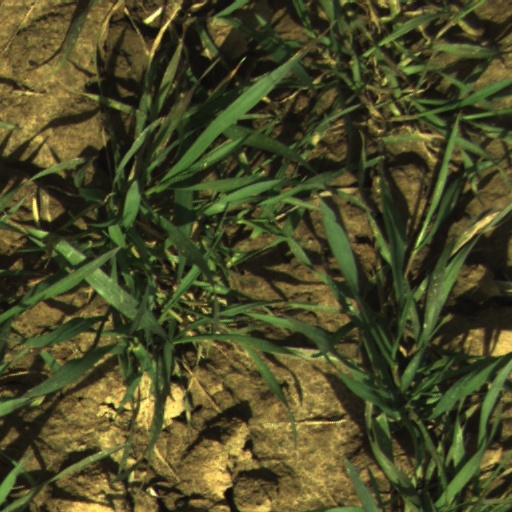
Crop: wheat